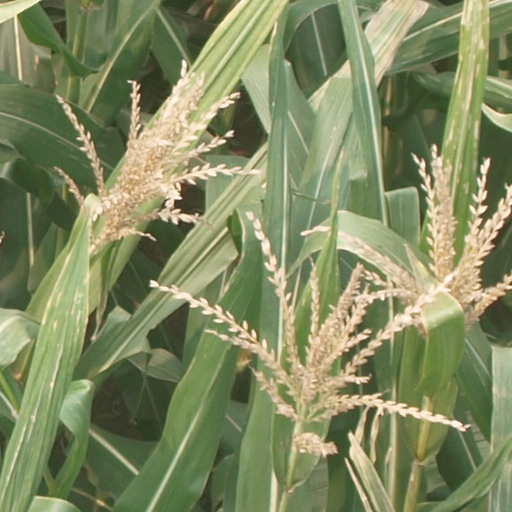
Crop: maize; corn